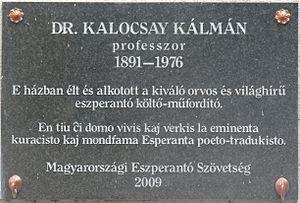
Kálmán Kalocsay, est un poète, rédacteur et traducteur en espéranto, dont il a beaucoup influencé l'évolution de la littérature. Il a contribué à la réalisation de l’Encyclopédie de l'espéranto. Son nom est souvent abrégé en Kolomano, en espéranto.